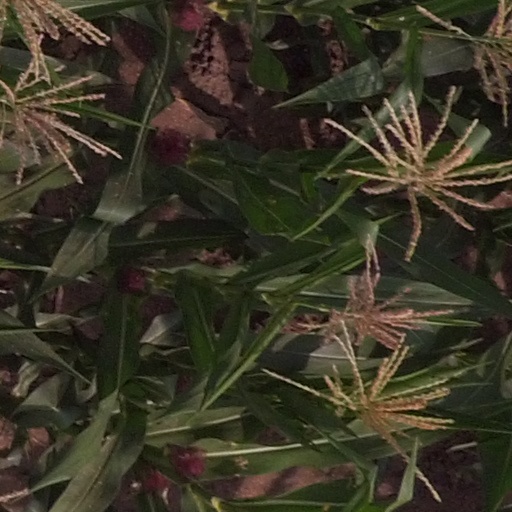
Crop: maize; corn